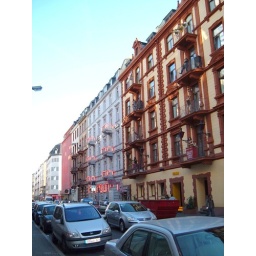
Brothel buildings in Frankfurt's red light district